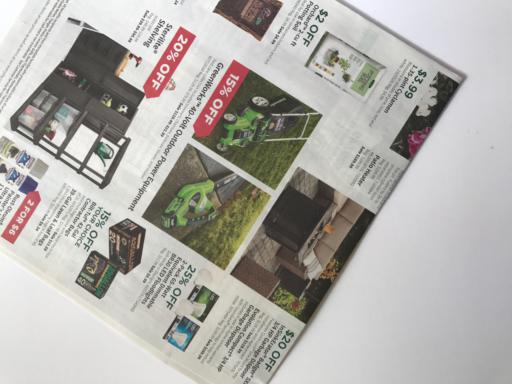
Waste category: paper